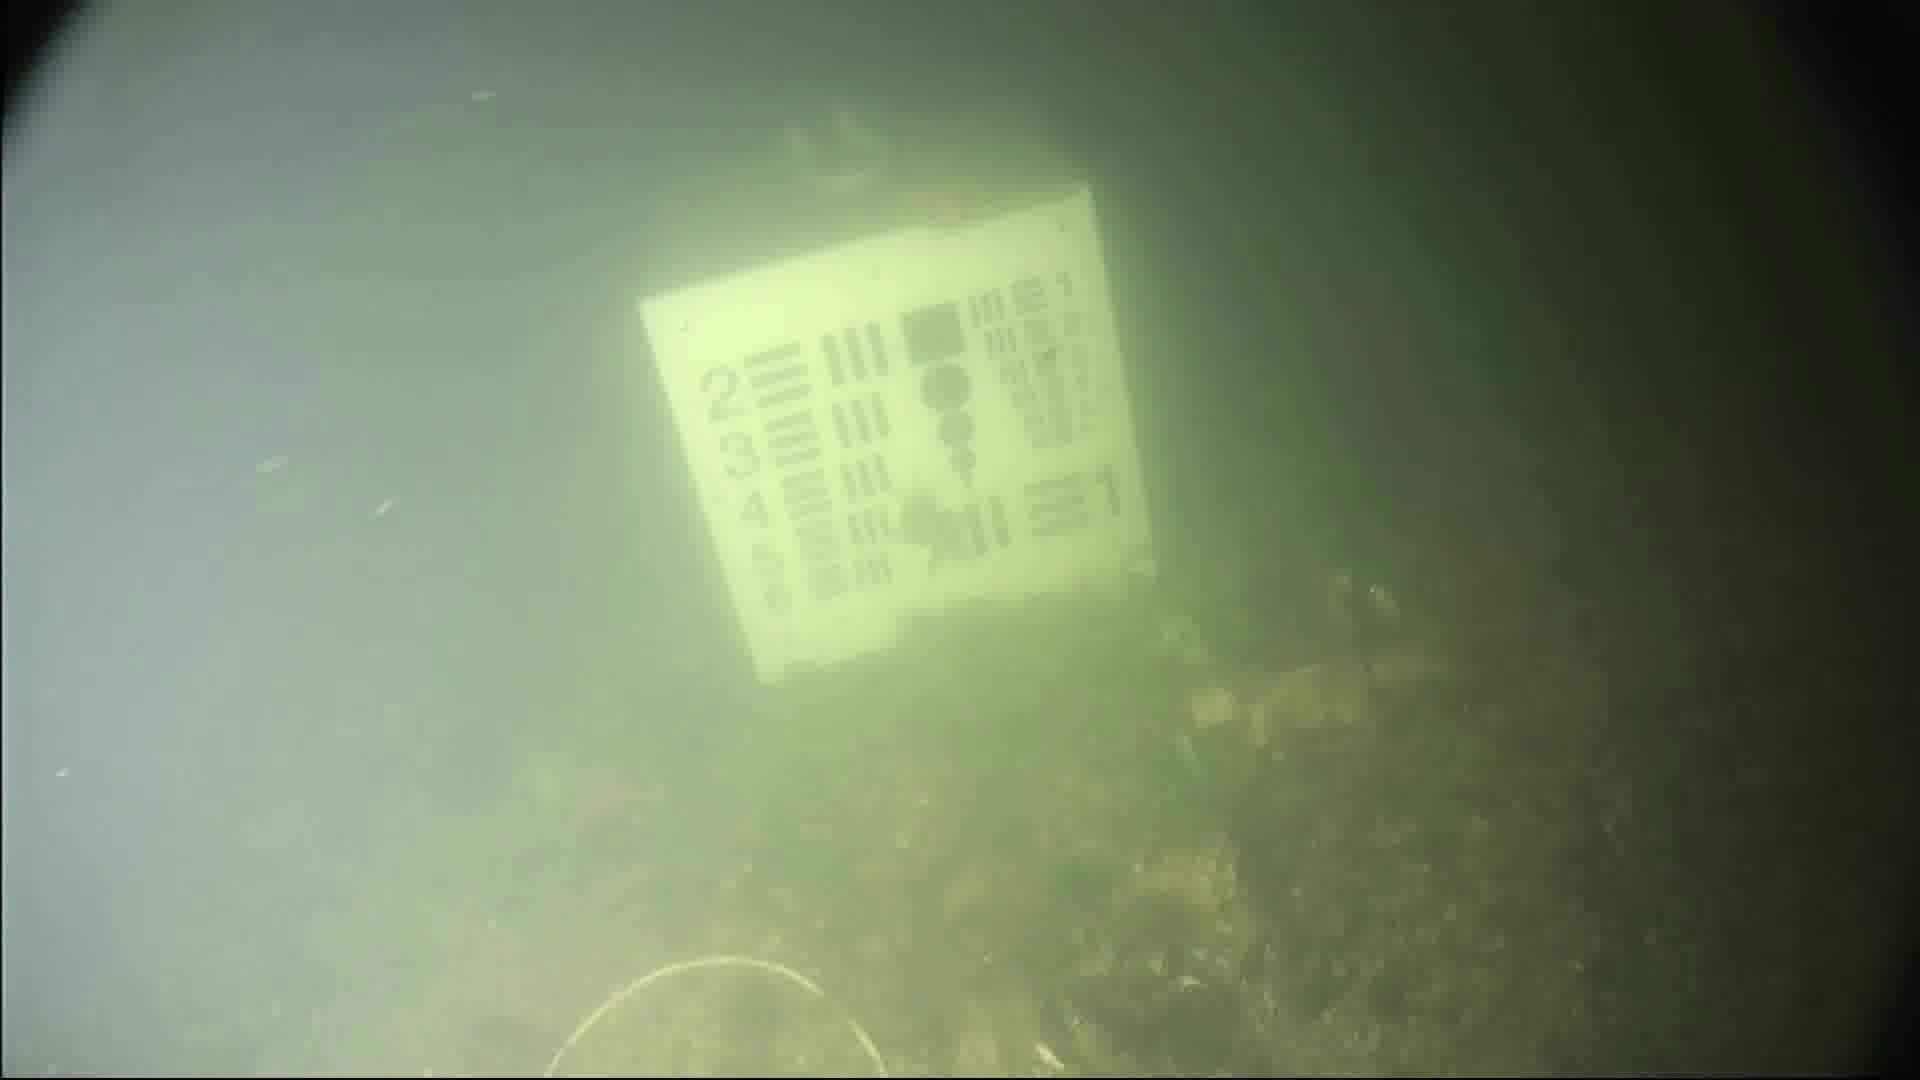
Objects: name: starfish